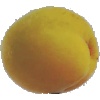
Label: Peach 2